Jackson Heights

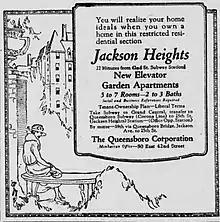
Jackson Heights Advertisement by The Queensboro Corporation

In 1909, Edward A. MacDougall's Queensboro Corporation bought of undeveloped land and farms and christened them Jackson Heights after John C. Jackson, a descendant of one of the original Queens families and a respected Queens County entrepreneur.